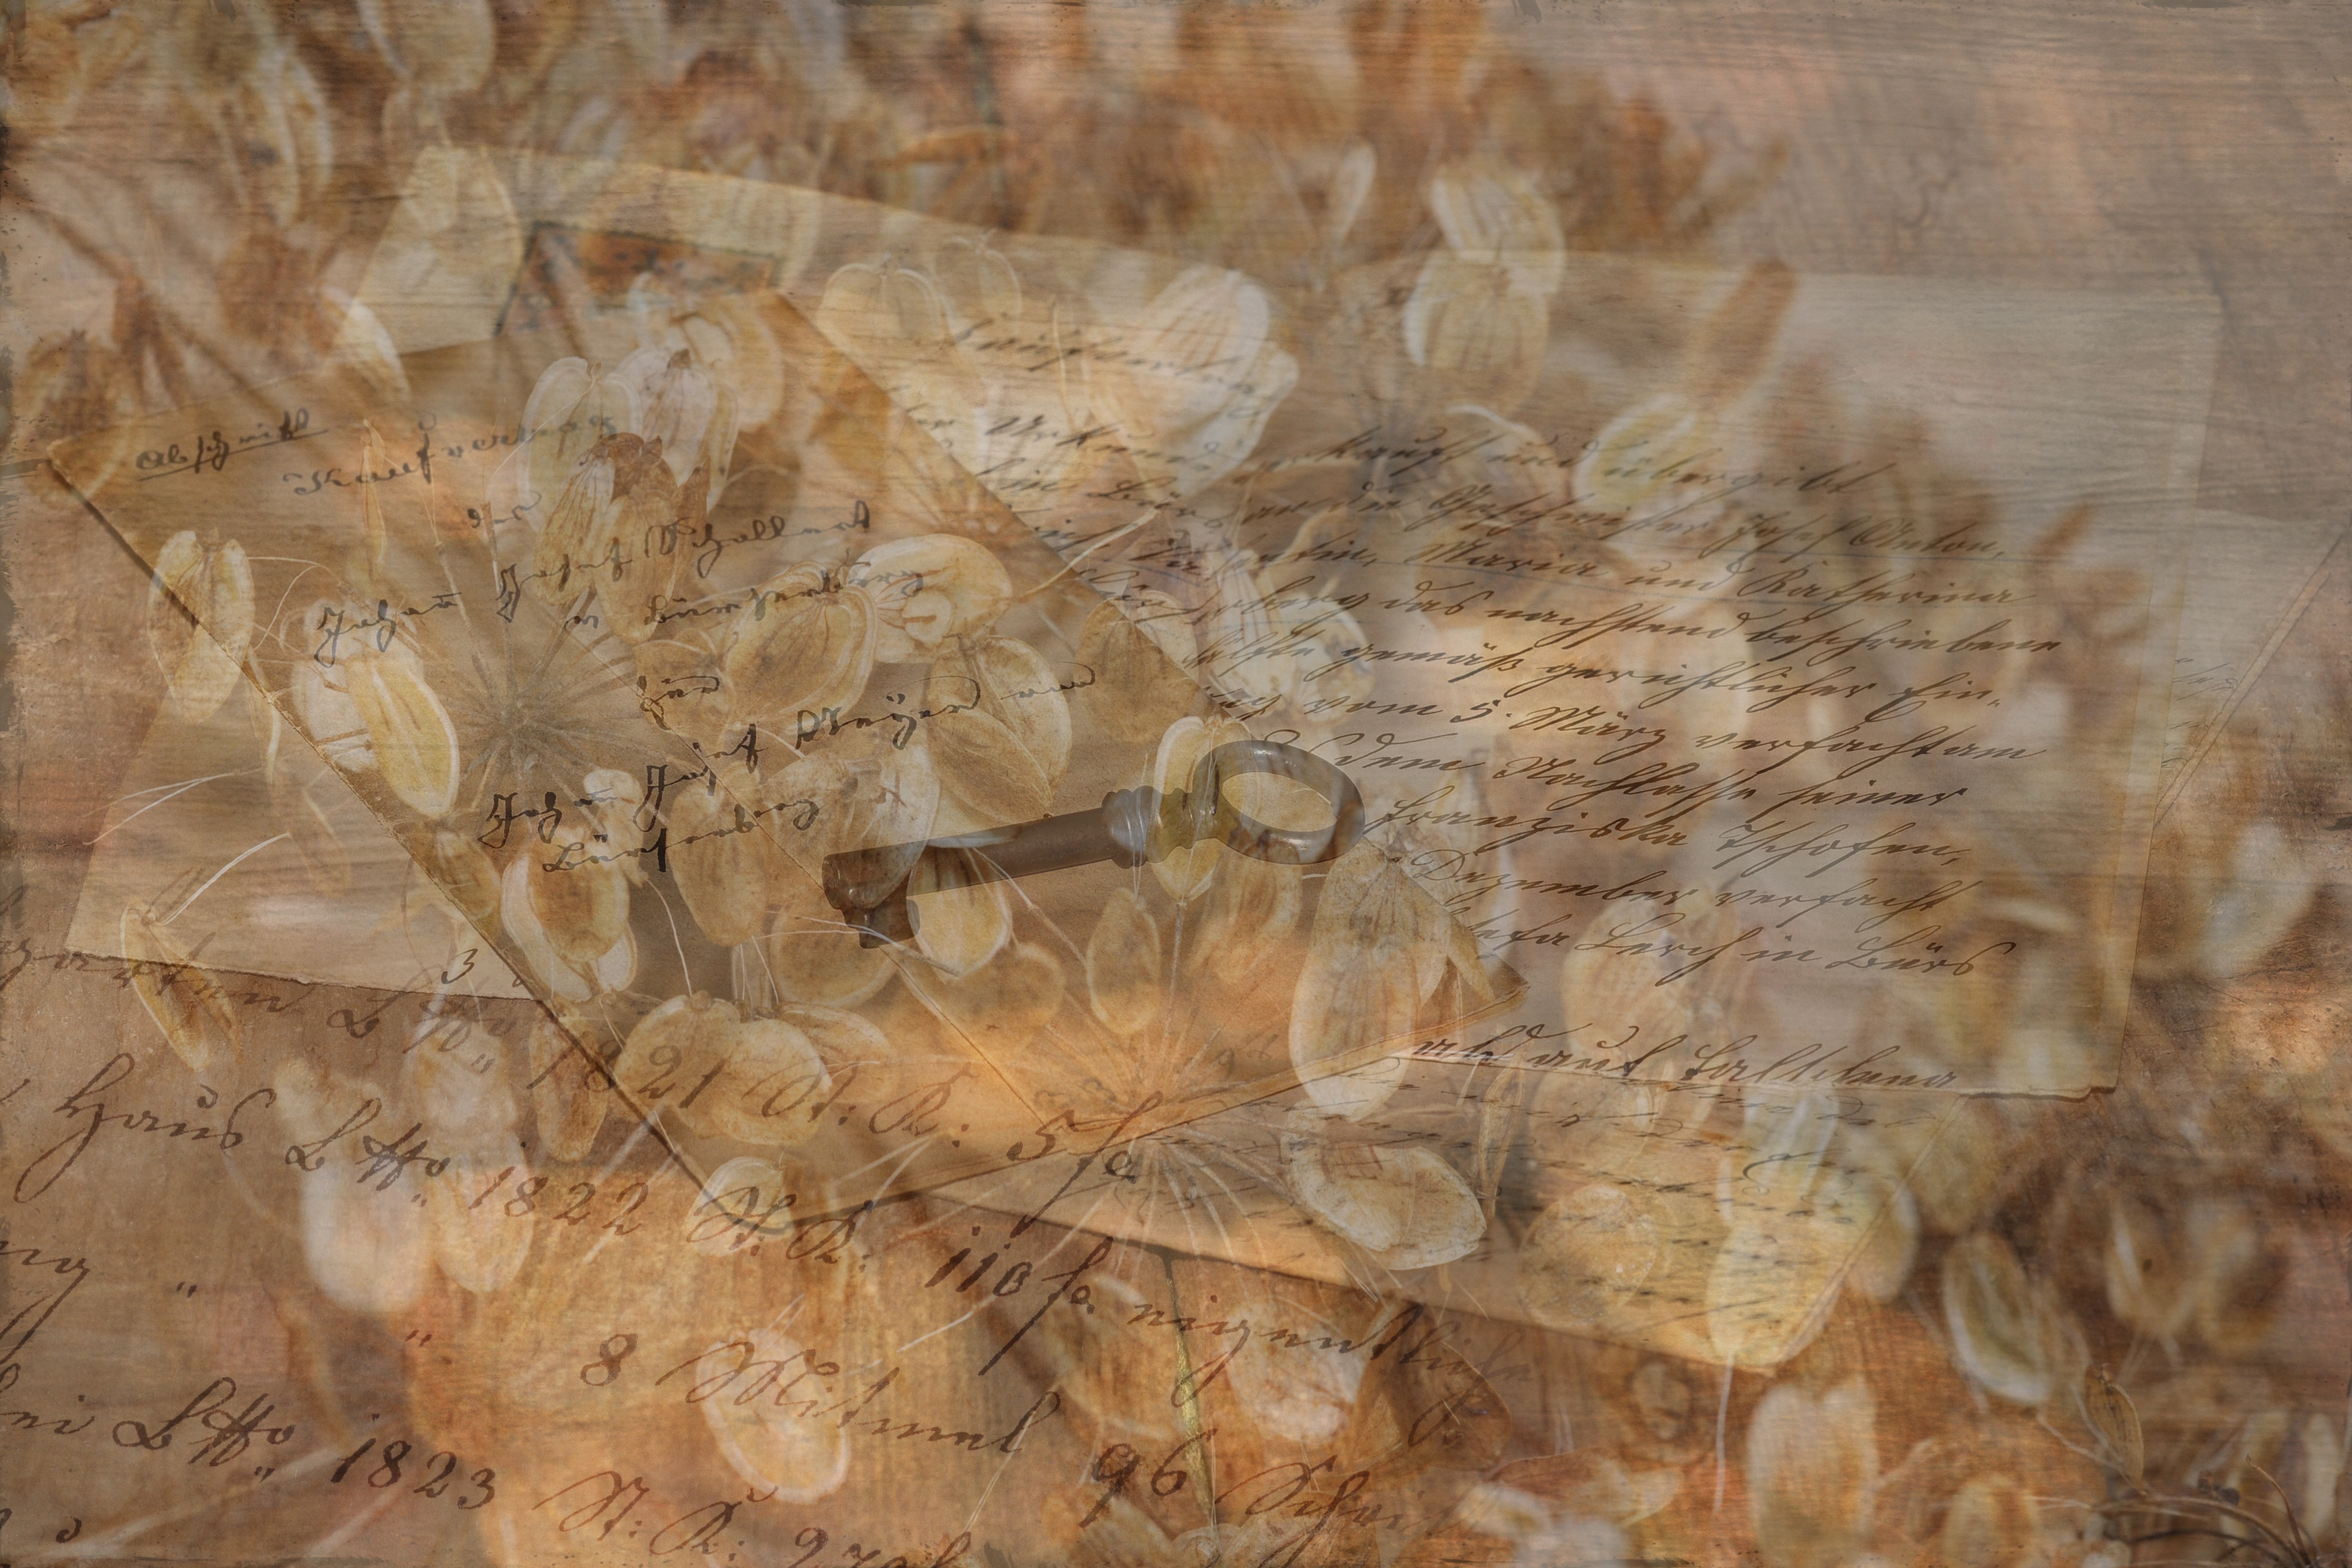
rock, wood, vintage, antique, old, formation, key, material, background, geology, badlands, handwriting, letters, relief, ancient history